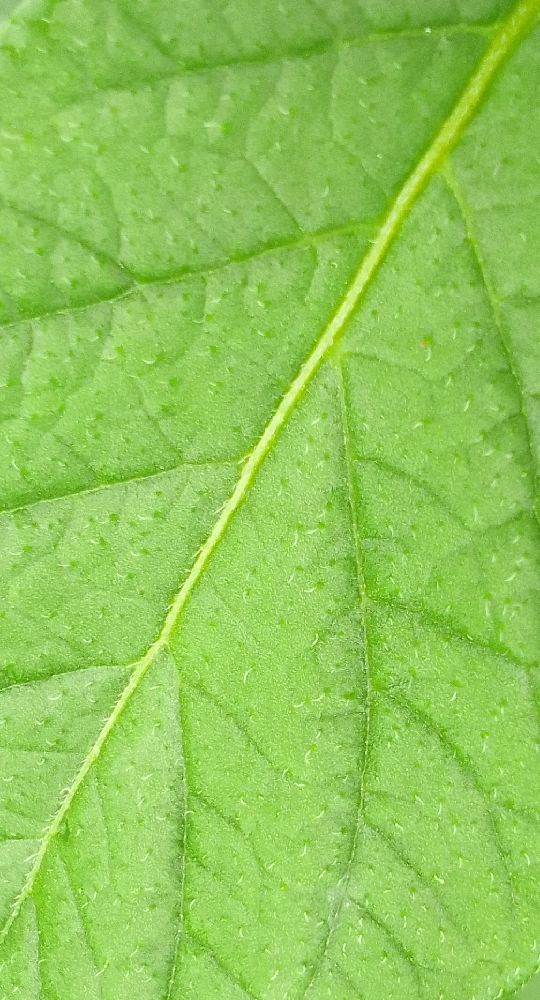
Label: Healthy